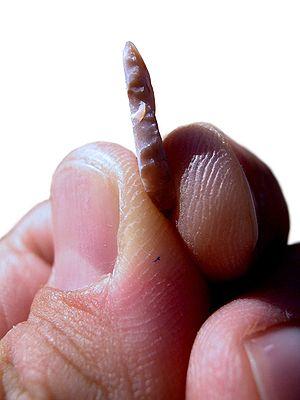
Lamelle á bord abattu (microlithe laminaire)